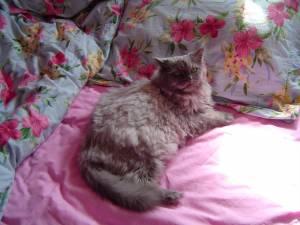
Breed: Persian